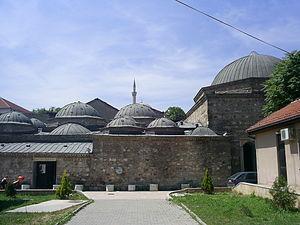
Skopje est la capitale et la plus grande ville de la Macédoine du Nord. Elle compte aujourd'hui un peu plus de 500 000 habitants, soit le tiers de la population totale du pays, dont une forte minorité d'Albanais et des communautés turque et rom. Seule métropole nord-macédonienne, elle concentre la majeure partie des fonctions administratives, économiques et culturelles du pays. Elle est située sur un important carrefour routier des Balkans, entre l'Égée et le Danube, et l'Adriatique et la mer Noire, et vit principalement de l'industrie métallurgique, agroalimentaire et textile.
Le vieux bazar de Skopje est le plus grand bazar des Balkans en dehors d'Istanbul. Il se trouve au nord du centre-ville de Skopje, capitale de la Macédoine du Nord, à proximité du Vardar. Le bazar est le seul quartier ancien de la ville à avoir largement survécu au tremblement de terre de 1963.
Le Hammam Tchifté est un ancien hammam de Skopje, capitale de la Macédoine du Nord. Il se trouve au vieux bazar près du caravansérail Souli An. Il a été construit au milieu du XVᵉ siècle par Isa Bey, un grand dignitaire qui est à l'origine d'autres grands monuments de Skopje.